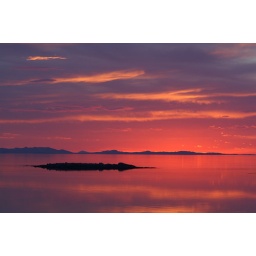
The sunset in the great salt lake is so great... the sky was extremely red.